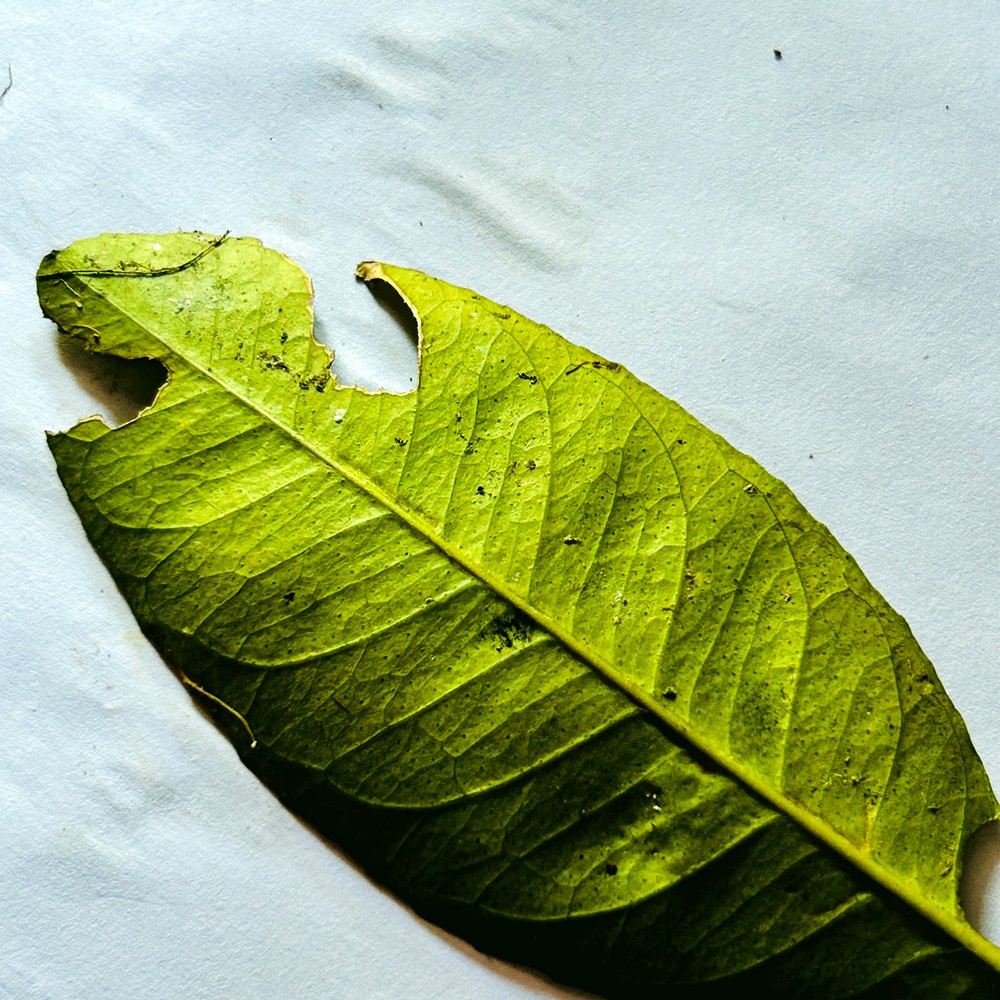
Label: Deficiency Leaf